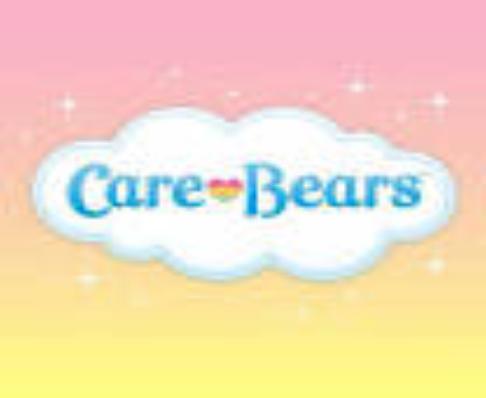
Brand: Care Bears
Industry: Clothes